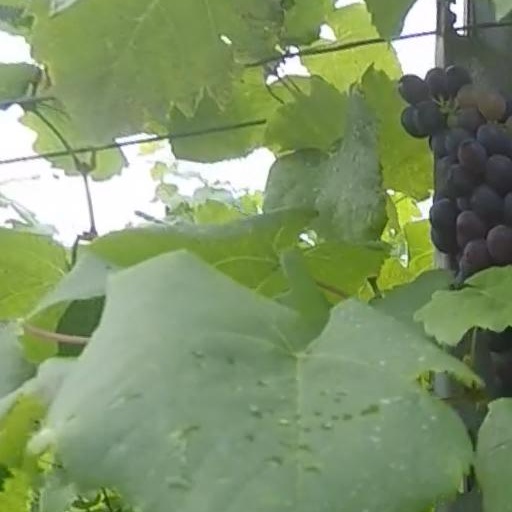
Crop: grape